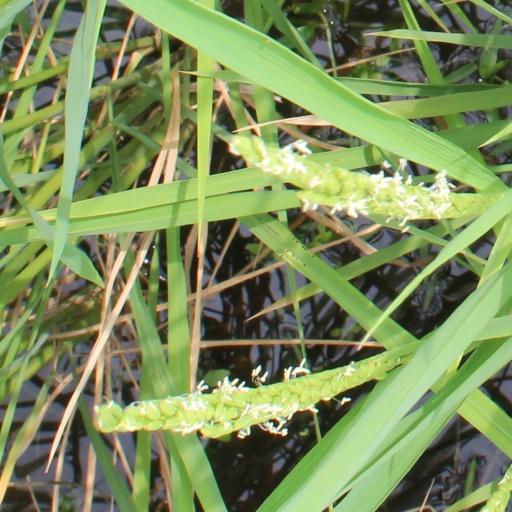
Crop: rice